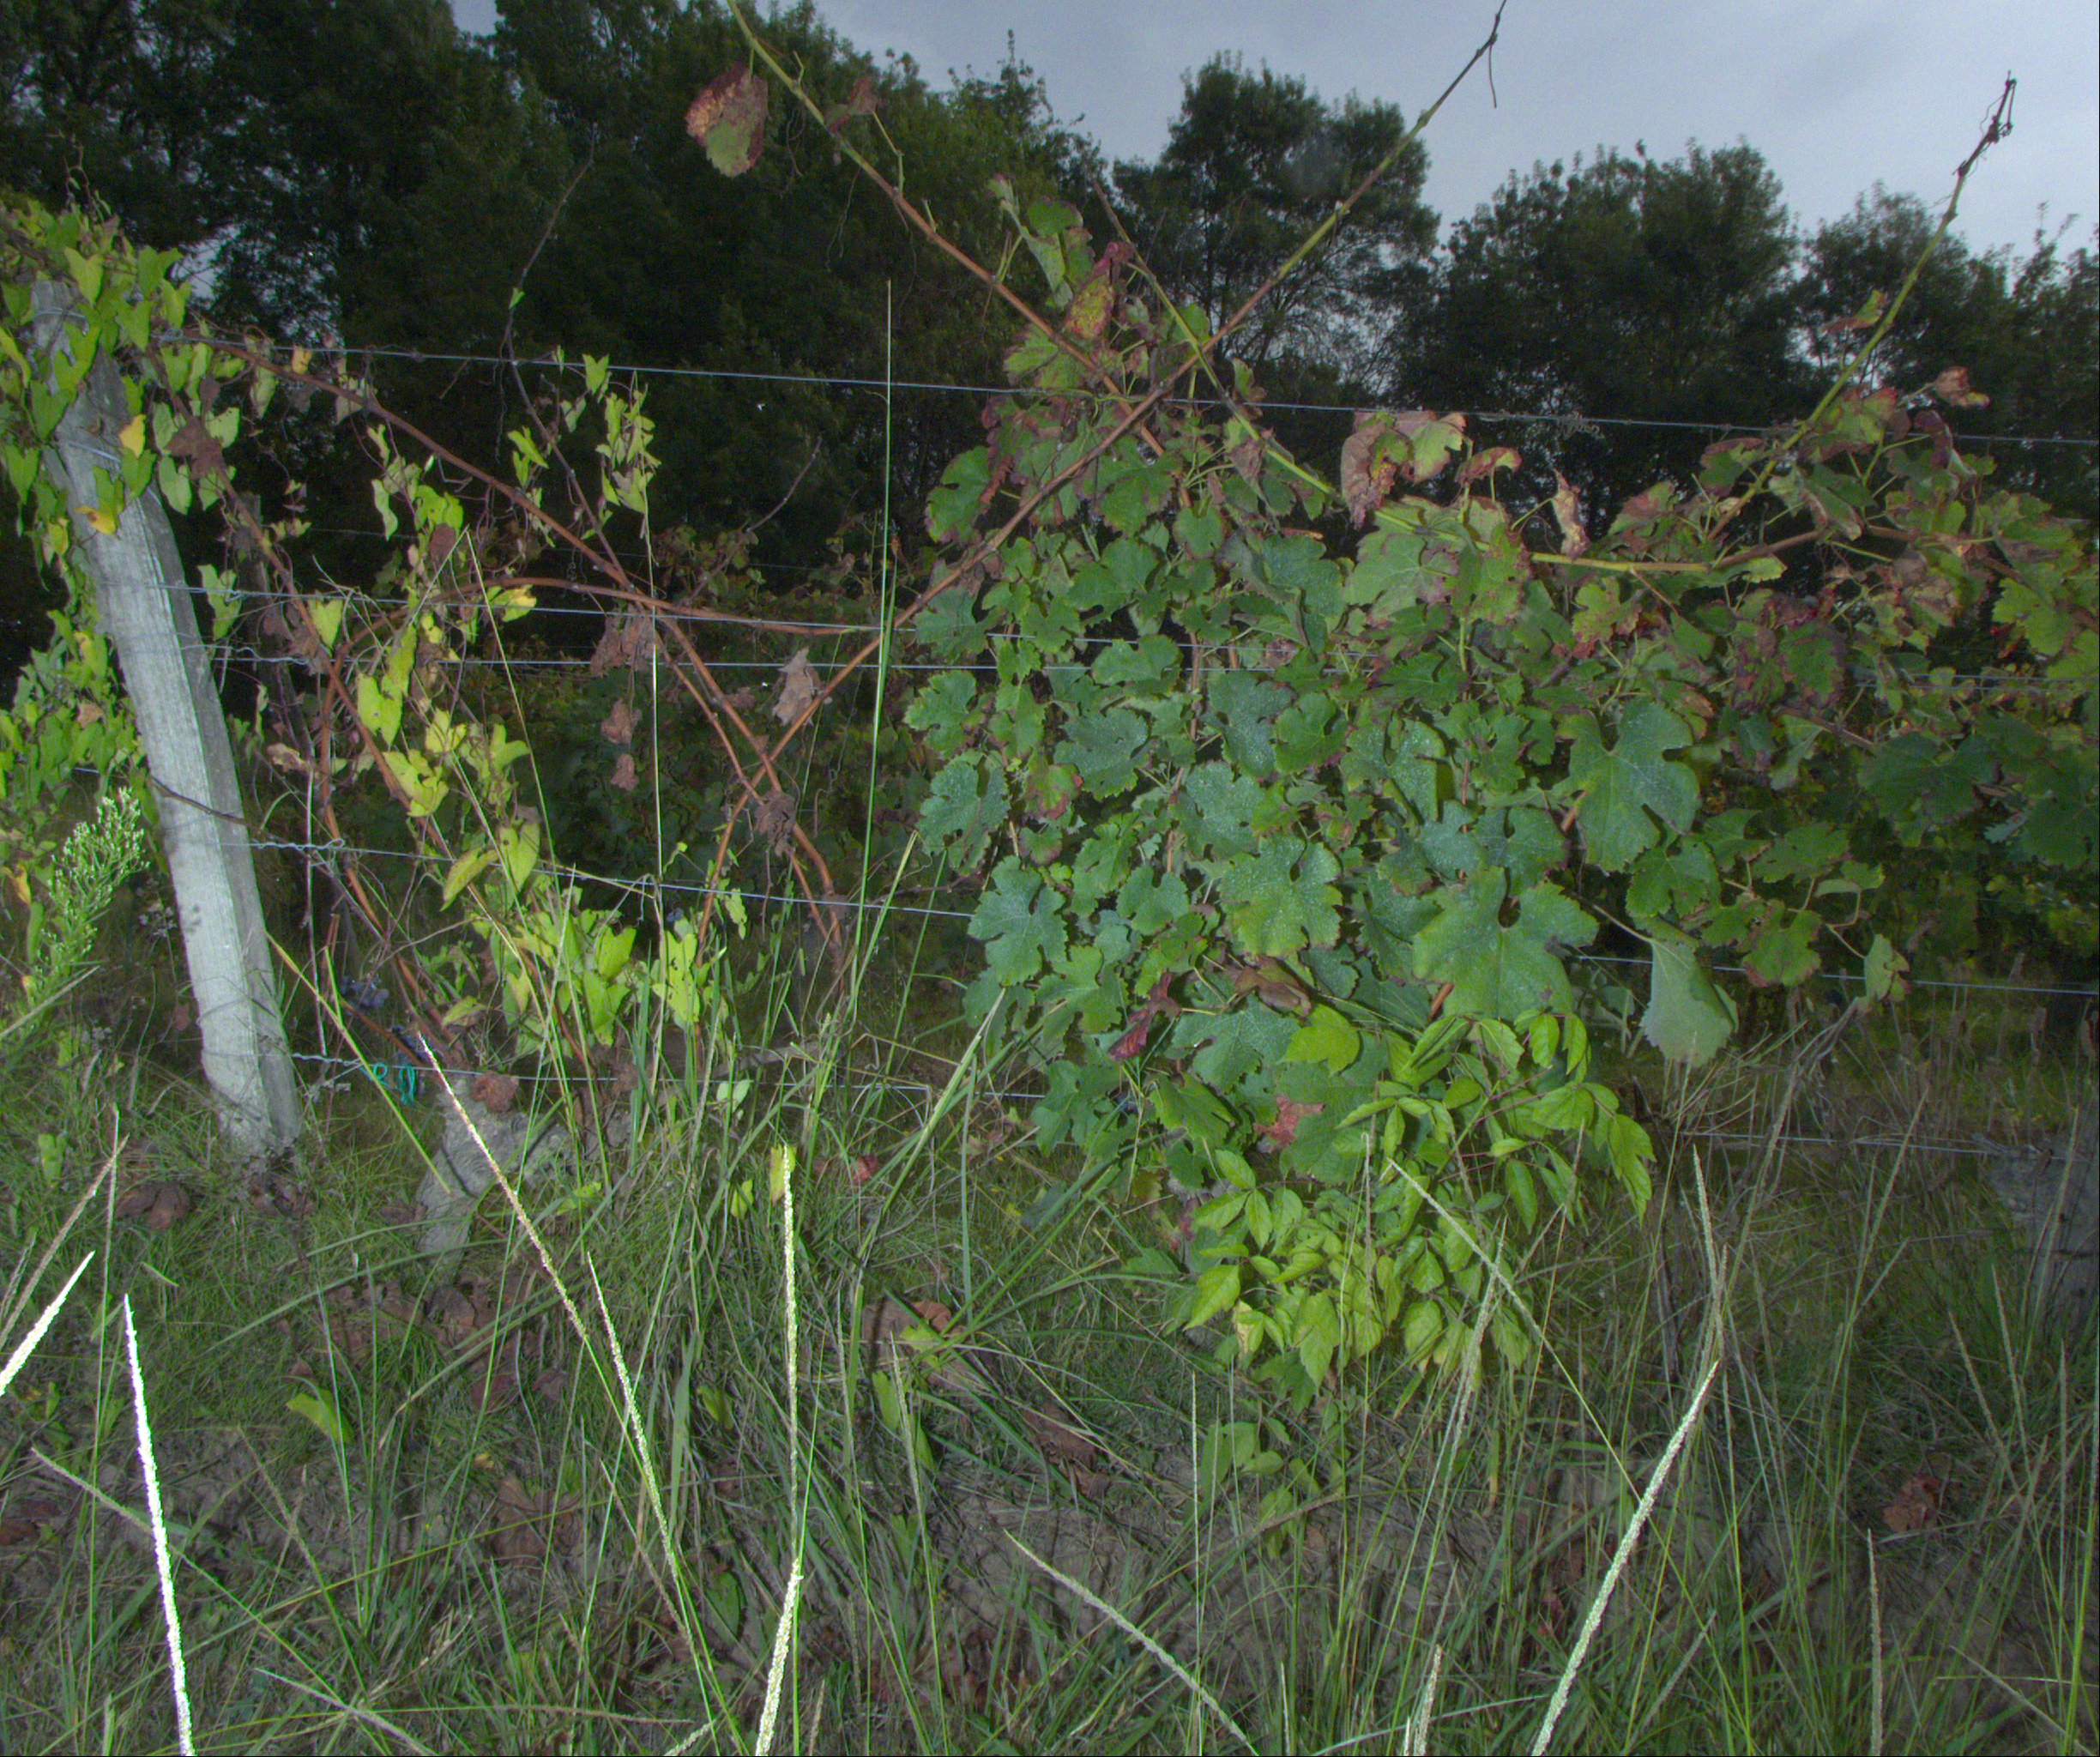
Grape variety: merlot
Disease: confounding disease (conf)